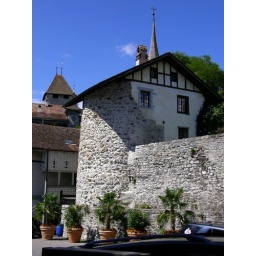
This house is built into the old wall at the castle in Spiez